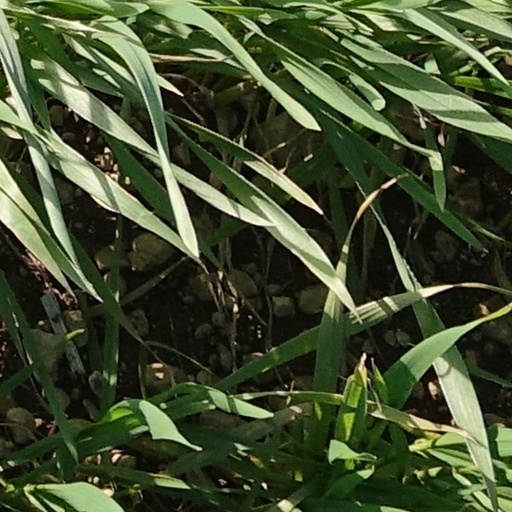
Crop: wheat